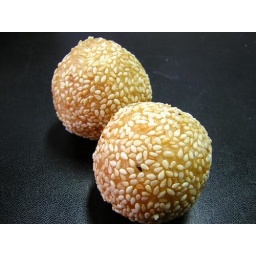
fried balls with sesame seeds, may come in red bean paste or lotus paste